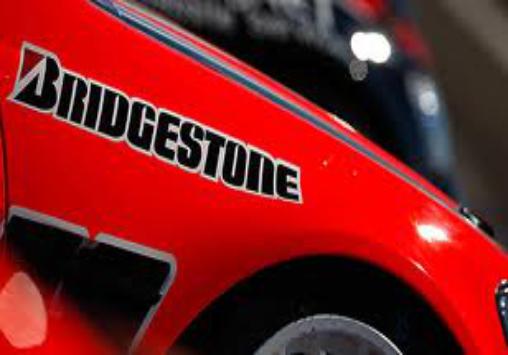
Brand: Bridgestone
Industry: Transportation